Sunseeker (solar vehicle)

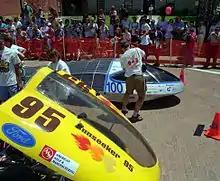
Sunseeker (front) at a midday stop in Sunrayce 1995

The Sunseeker Solar Car Project, Sunseeker for short, is Western Michigan University's solar car team. Each vehicle is designed, built, maintained, and raced by students. Sunseeker has competed in all of the American Solar Challenge events, going back to 1990.